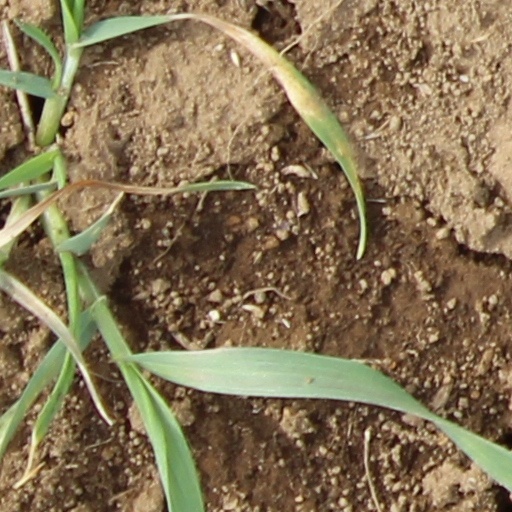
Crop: wheat